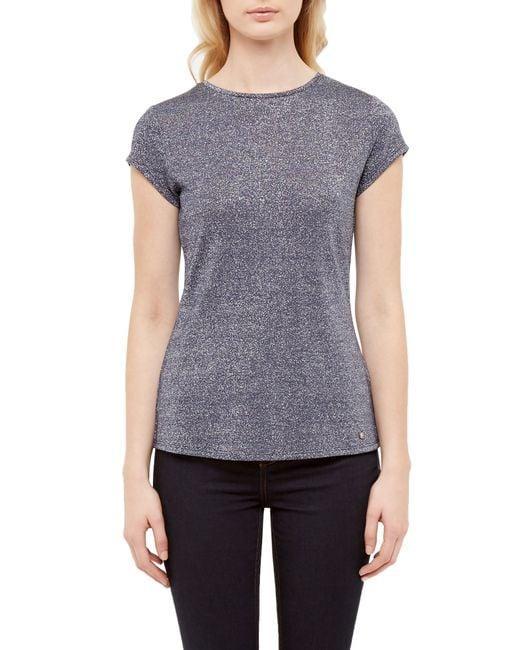
Graues T-Shirt mit Rundhalsausschnitt und halben Ärmeln